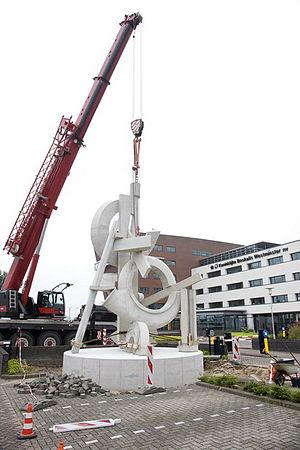
Ruud Kuijer est un sculpteur néerlandais.